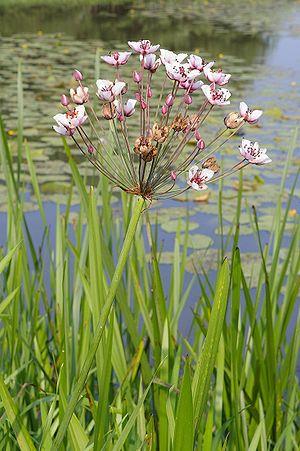
Cette liste de Tracheophyta de Bosnie-Herzégovine, ainsi que d’espèces introduites est un aperçu incomplet d’espèces de mousses, de fougères, de gymnospermes et d’angiospermes citées dans la littérature disponible en langues bosniaque, croate, serbe et serbo-croate. Cet aperçu n’inclue pas des espèces cultivées ni celles occasionnellement introduites.